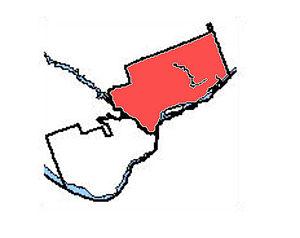
Gatineau est une circonscription électorale fédérale au Québec.